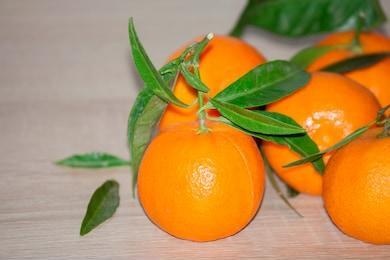
Label: mandarine